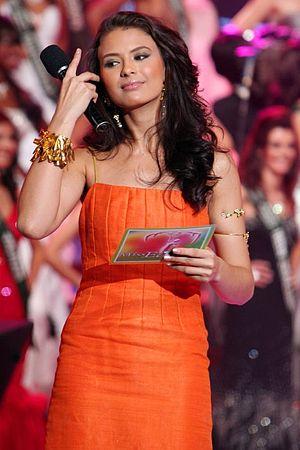
Priscilla Meirelles de Almeida-Estrada, née le 5 septembre 1983 à Belém, est un mannequin et une actrice de télévision brésilienne ayant été couronné Miss Terre en 2004.